People and Things

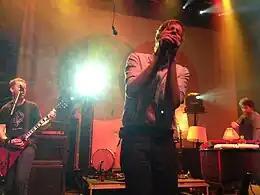
Jack's Mannequin performing in February 2012 on the album's tour.

McMahon and Anderson went on a brief Australian tour in February 2011 with support from Leena. During the tour, McMahon debuted "Restless Dream". On May 31, 2011, McMahon announced the album's title, "People and Things", after which the band went on a headlining North American tour in June and July, with support from Steel Train, Lady Danville and River James. On July 20, "People and Things" was announced for release in October 2011 and "My Racing Thoughts" was made available for streaming on Jack's Mannequin's website and it was later released as the lead single on August 2 of that year. That same day, the album's track listing was revealed. The band played two dates on the Warped Tour and performed at the Kanrocksas Music Festival, before embarking on a co-headlining US tour with Guster in August and September 2011.